Personal life of Leonardo da Vinci

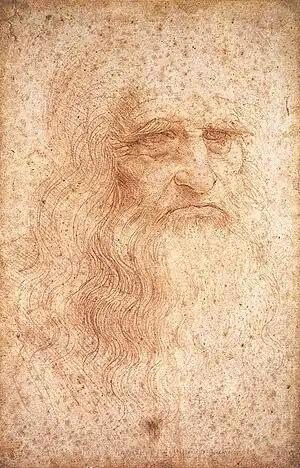
"Portrait of a Man in Red Chalk"

A 2018 study published in JAMA Ophthalmology explored Leonardo's uncanny ability to reproduce the three-dimensional world in his paintings, indicating that the capacity may have been facilitated by an eye disorder which granted him vision in both 2-D and 3-D, theorizing that the artist experienced intermittent exotropia (commonly called "walleye"), which is a type of strabismus—an eye misalignment affecting approximately four percent of Americans. Exotropia typically results in the favoring of one eye, leading to vision resembling those seen when painted on a flat canvas. The theory was rebutted by new research conducted by Christopher Tyler and published by the same journal in 2019.